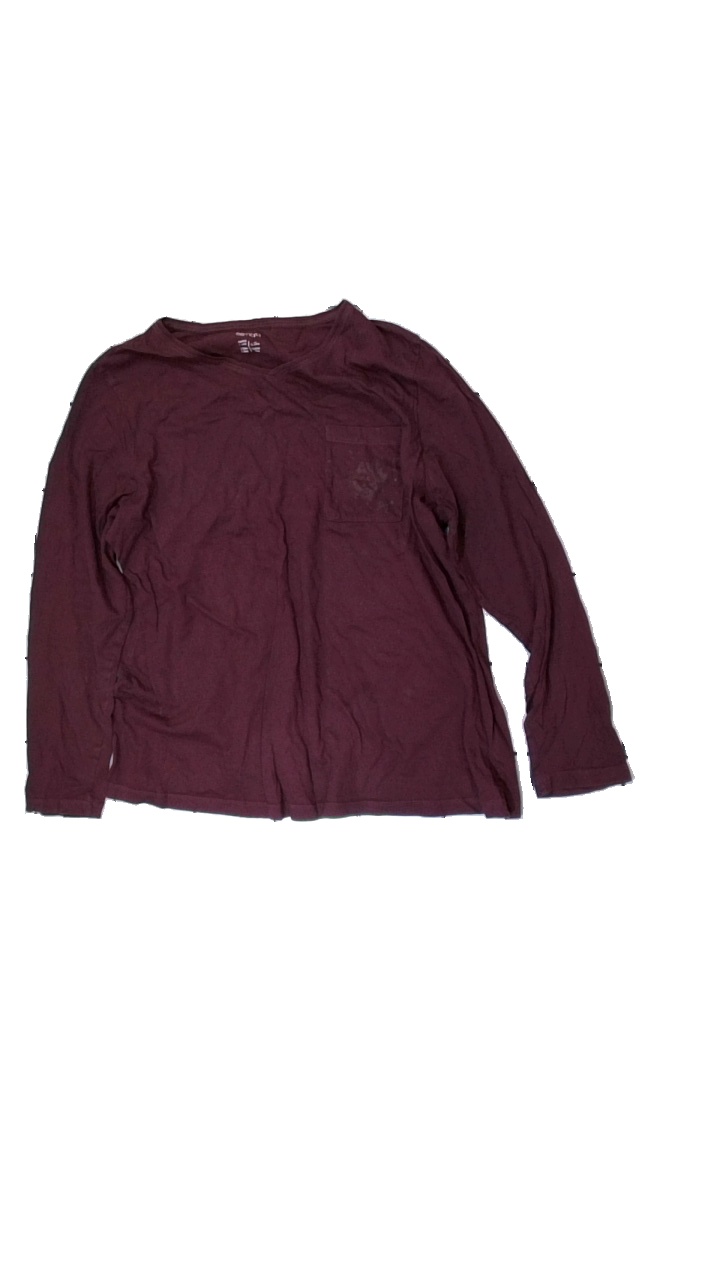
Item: Top (Ladies)
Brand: Esmara (lidl)
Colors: Purple
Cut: Regular
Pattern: Logo print
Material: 100% cott
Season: All
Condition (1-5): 2
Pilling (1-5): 3
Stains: Minor
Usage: Export
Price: <50